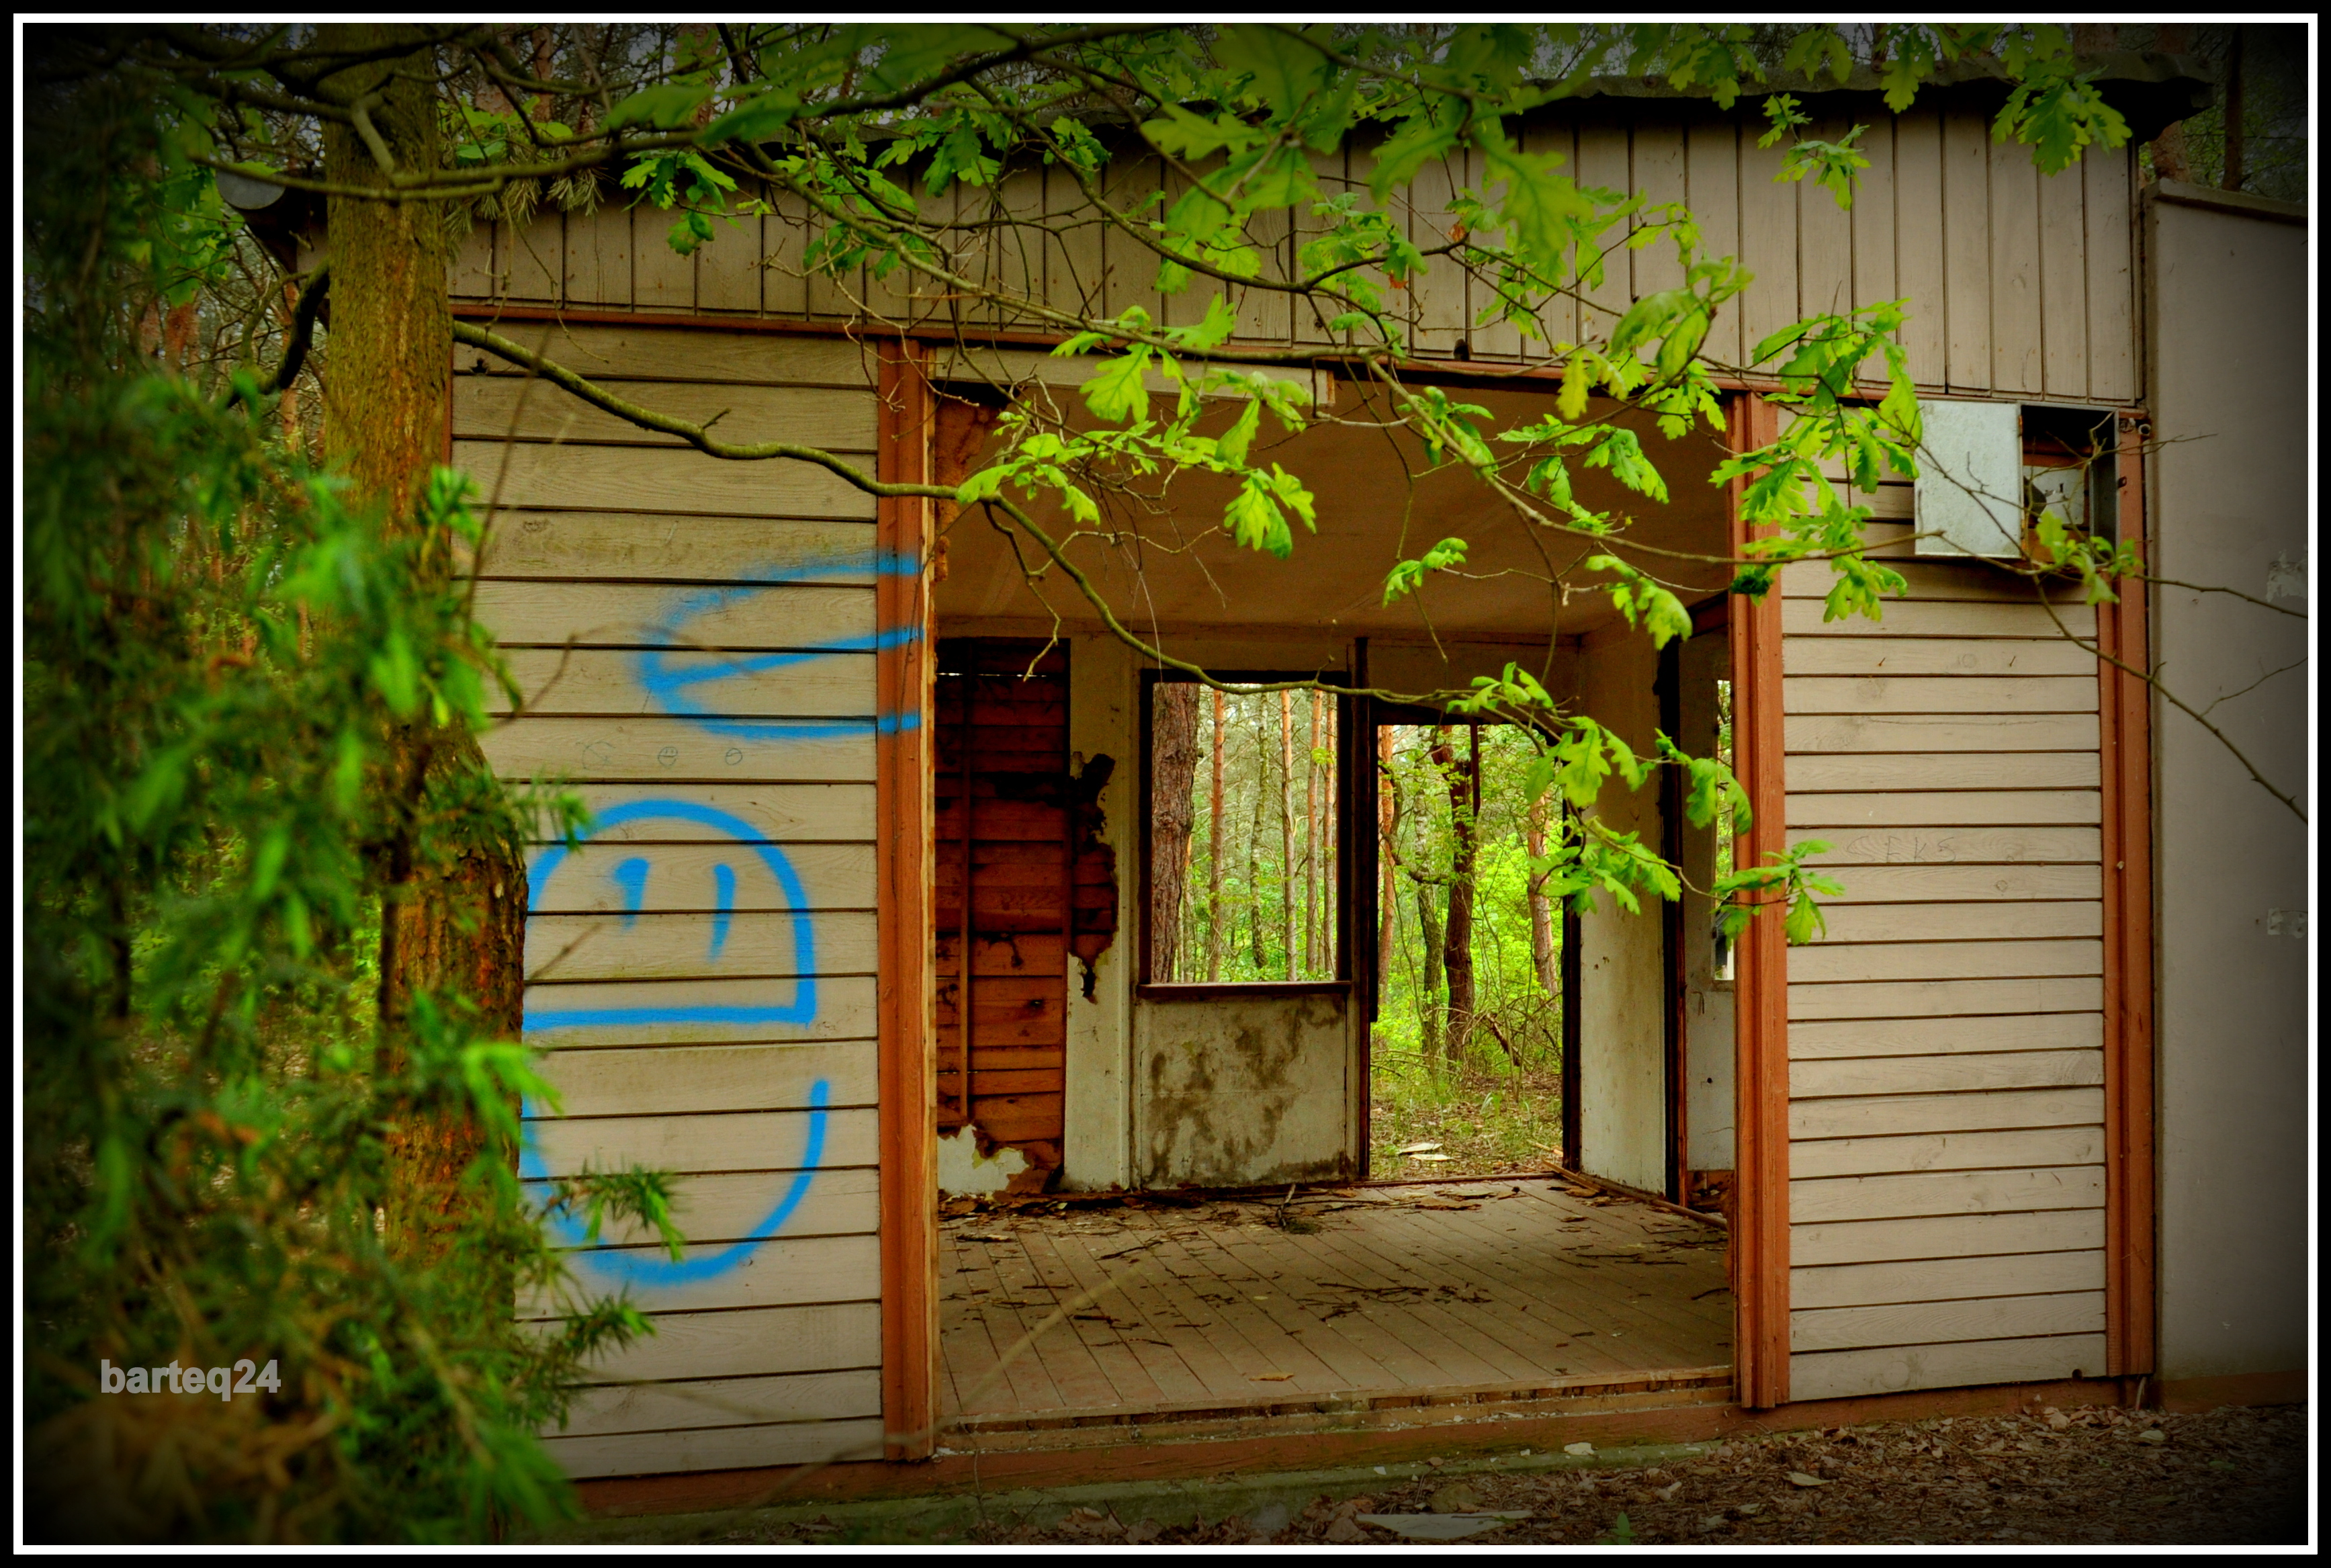
wood, house, window, home, wall, shed, europe, green, cottage, abandoned, interior design, urbex, poland, europa, polska, mazovia, mazowsze, legionowo